Benjamin Gachet House

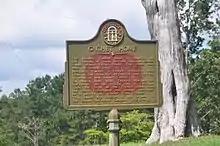
NSDAR Sign

NRHP photos